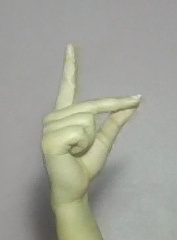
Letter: ta